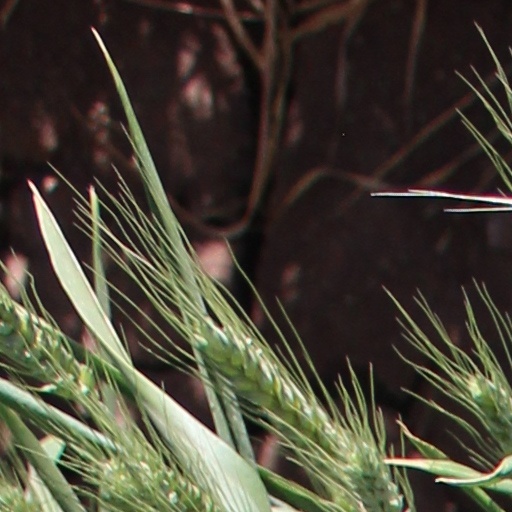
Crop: wheat